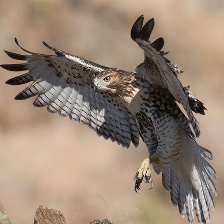
Species: RED TAILED HAWK
Scientific name: BUTEO JAMAICENSIS